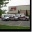
Label: ambulance